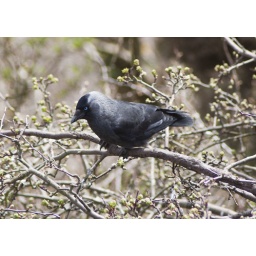
Black bird sitting in a tree in Edinburgh, Scotland